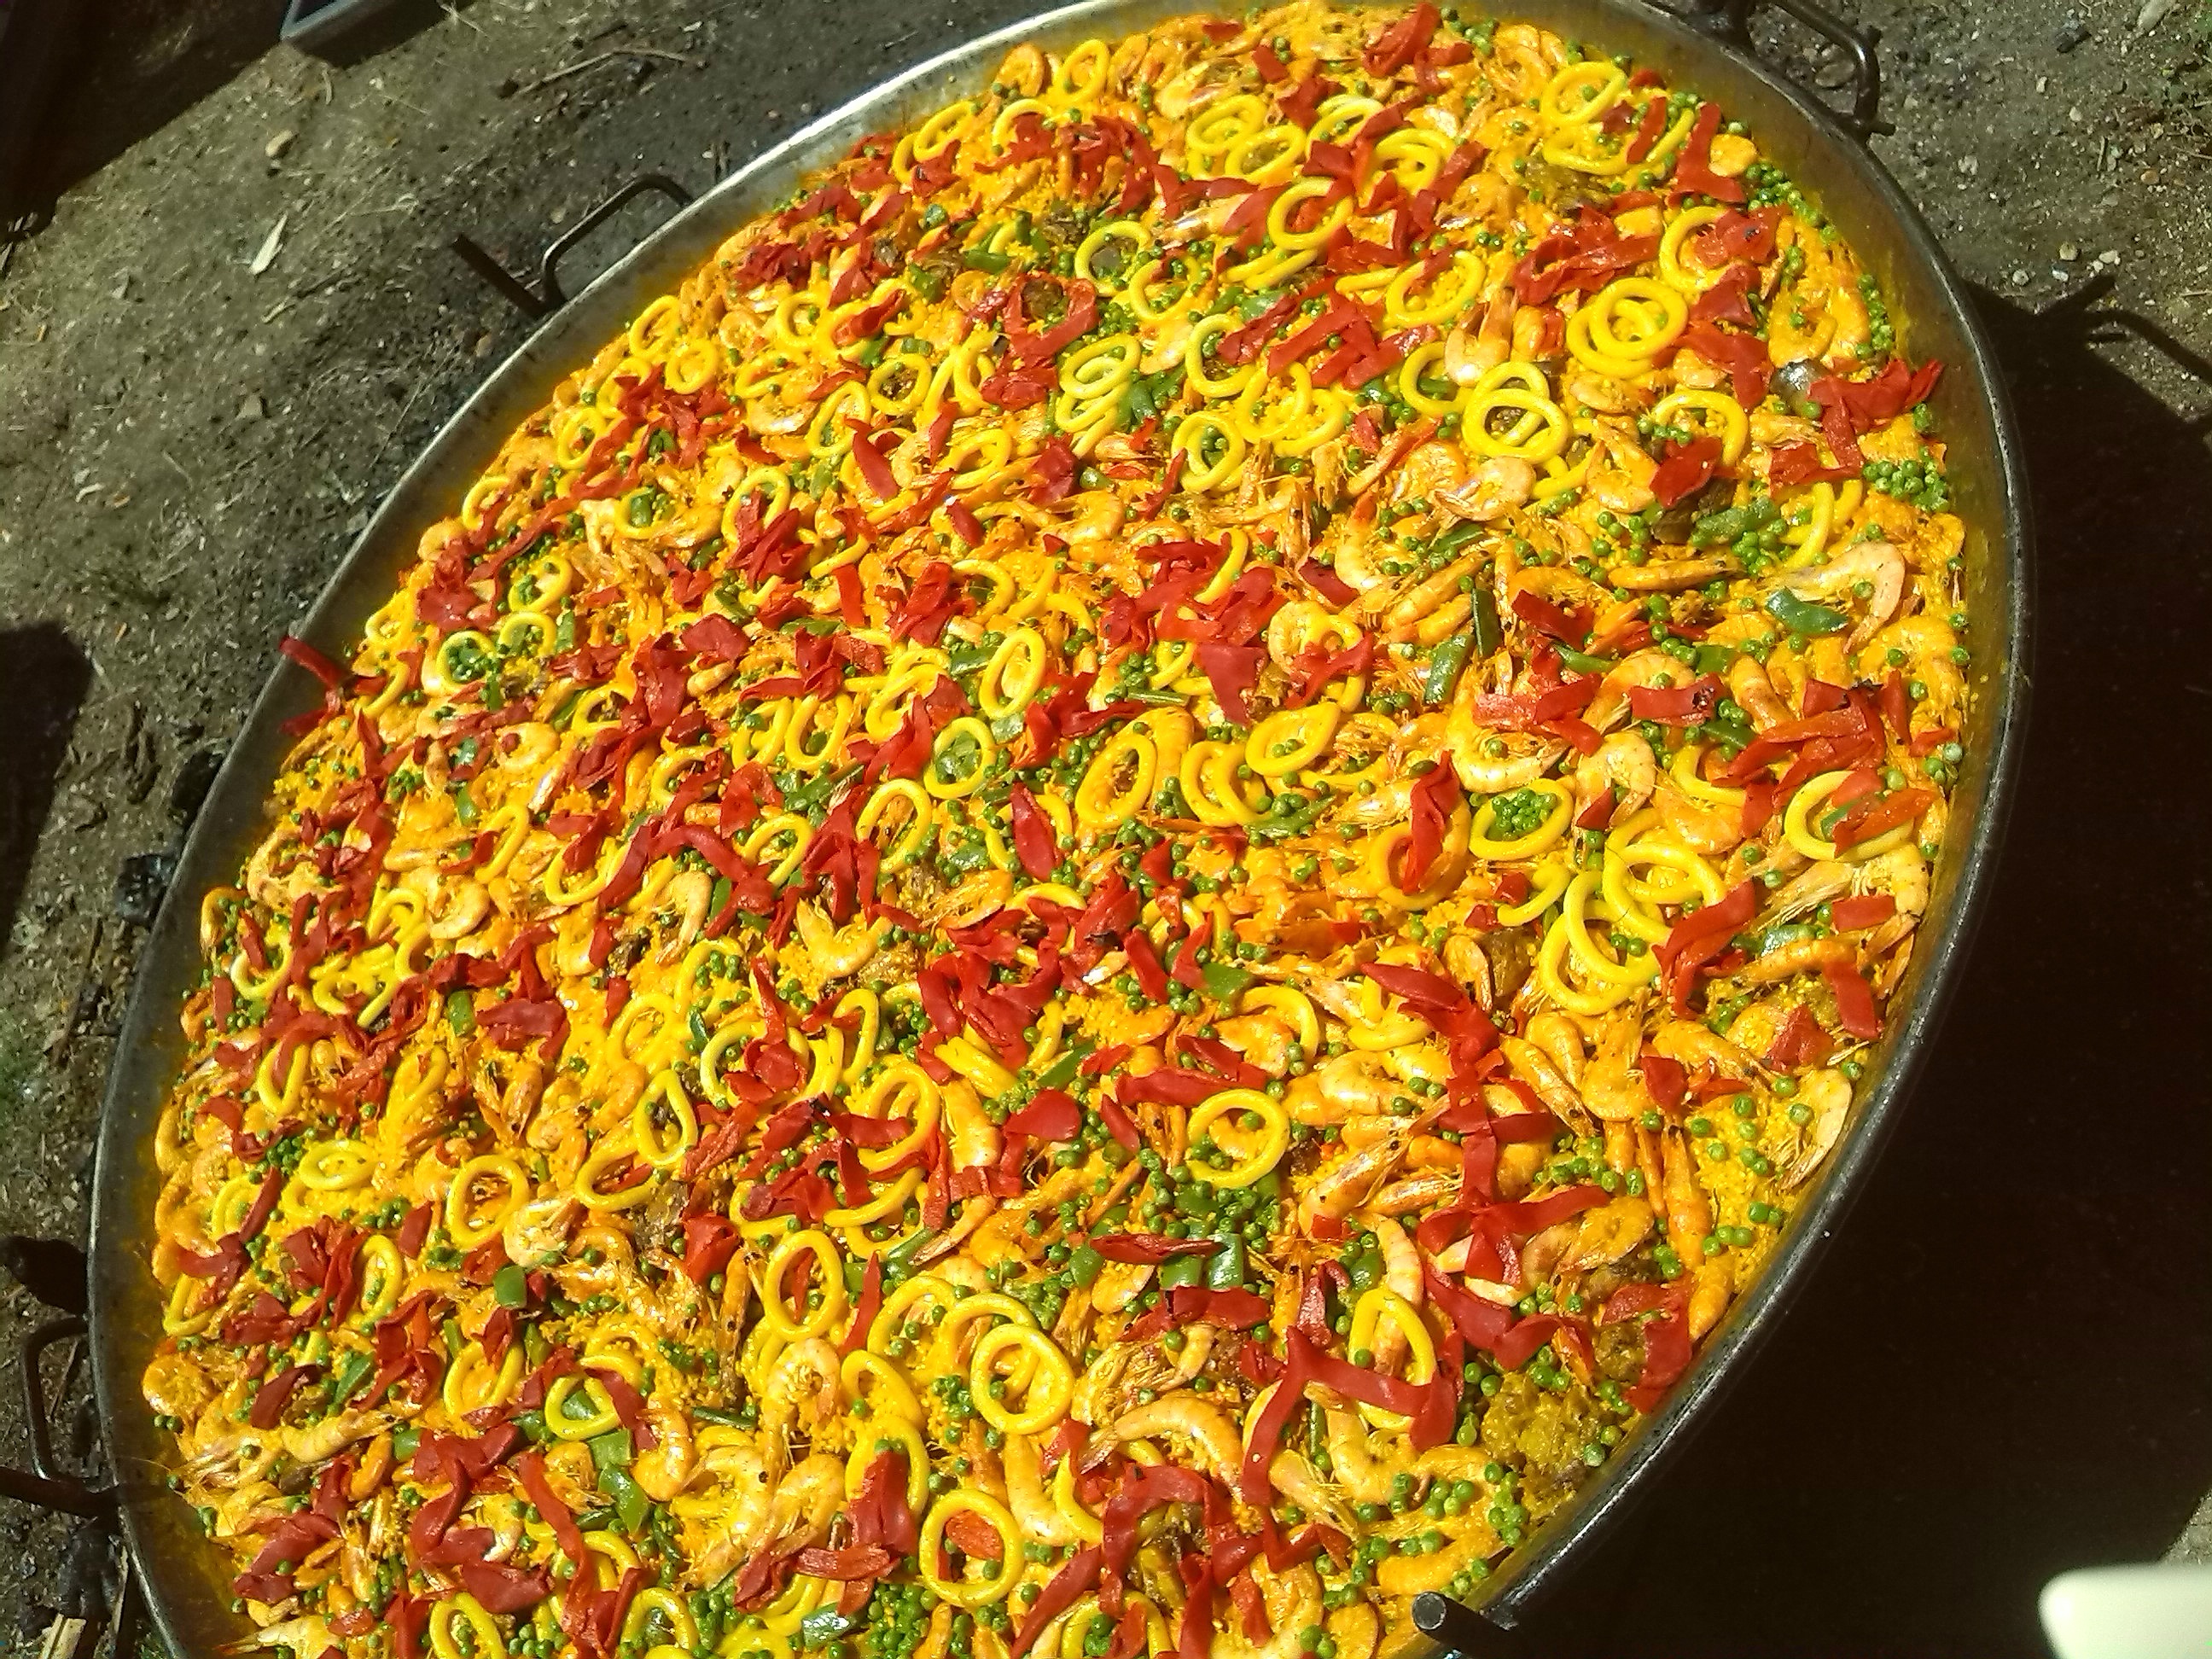
dish, food, pepper, produce, vegetable, seafood, cuisine, rice, spain, saffron, clams, paella, spanish food